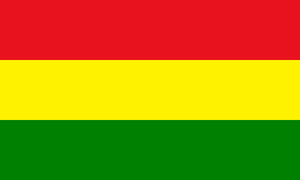
Tiwintza est un canton d'Équateur situé dans la province de Morona-Santiago.
Cet article présente une liste des principales villes d'Équateur jusqu'en 2012.